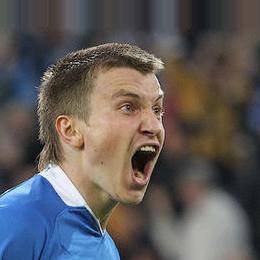
Age: 29